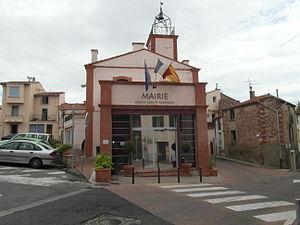
Ancienne mairie de Canohès
Canohès est une commune française située dans le département des Pyrénées-Orientales, en région Occitanie.